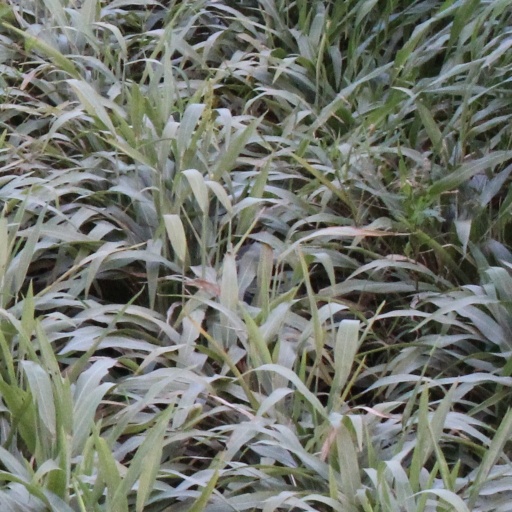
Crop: sorghum